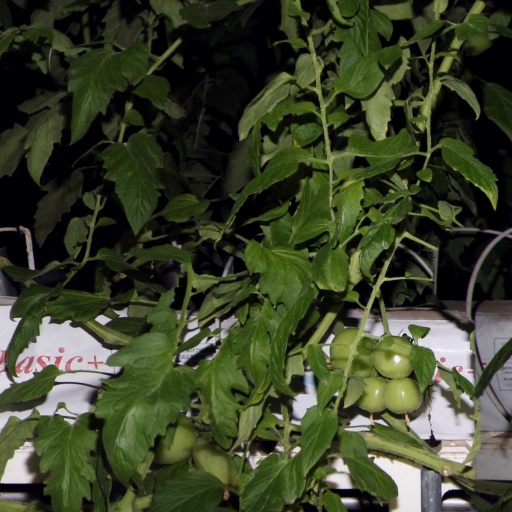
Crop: tomato